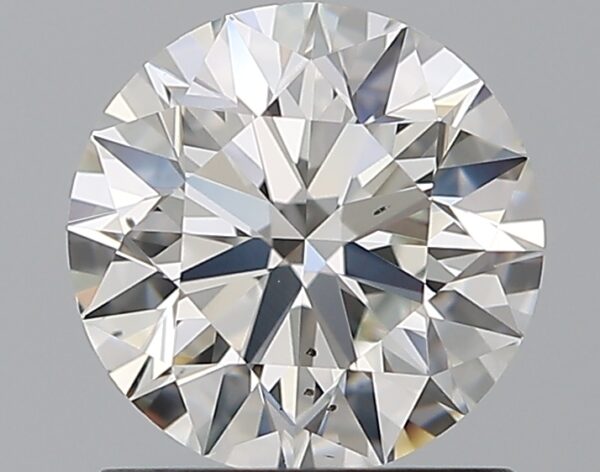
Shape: round
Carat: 1.2
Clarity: VS2
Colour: G
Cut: EX
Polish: EX
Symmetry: EX
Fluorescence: ST
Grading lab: GIA
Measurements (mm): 6.75 x 6.79 x 4.24